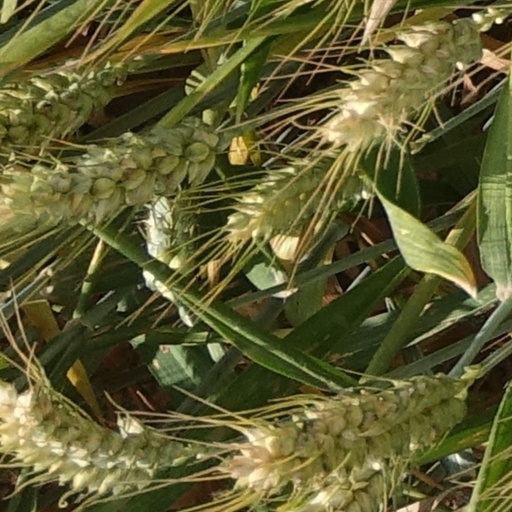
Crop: wheat